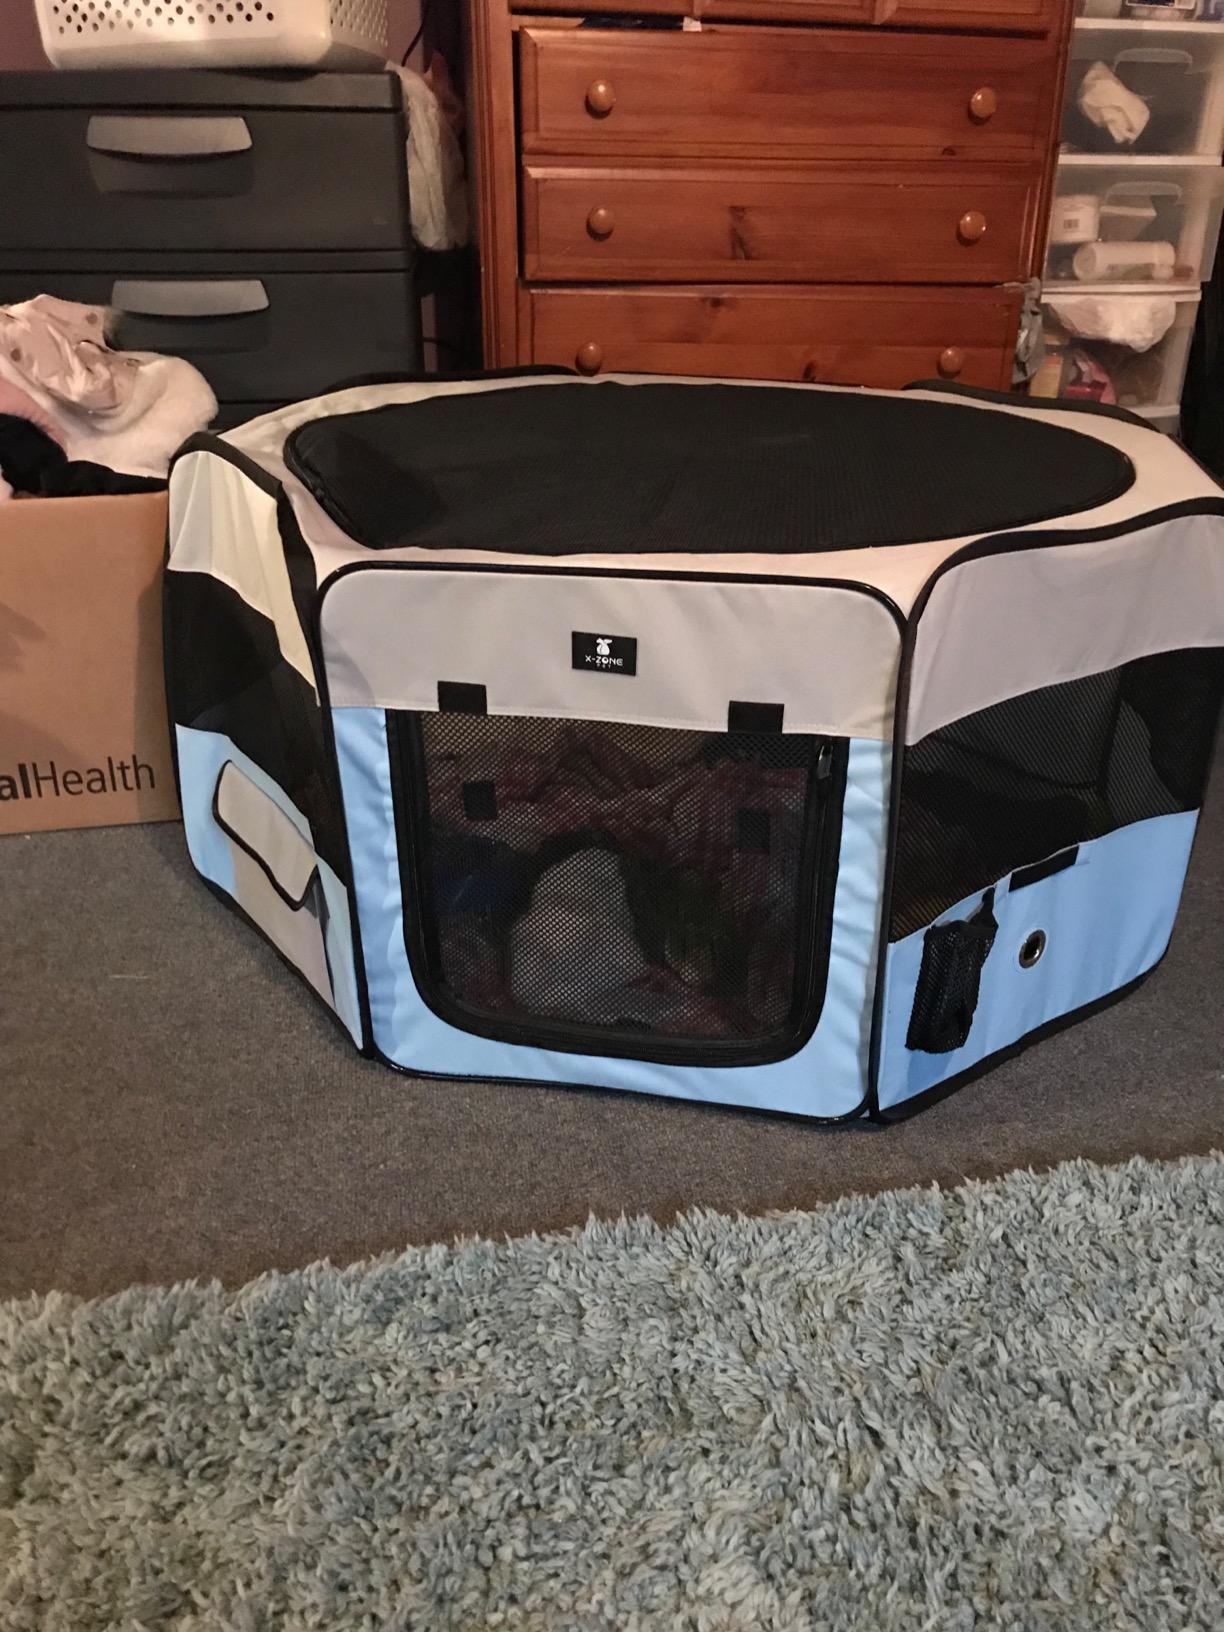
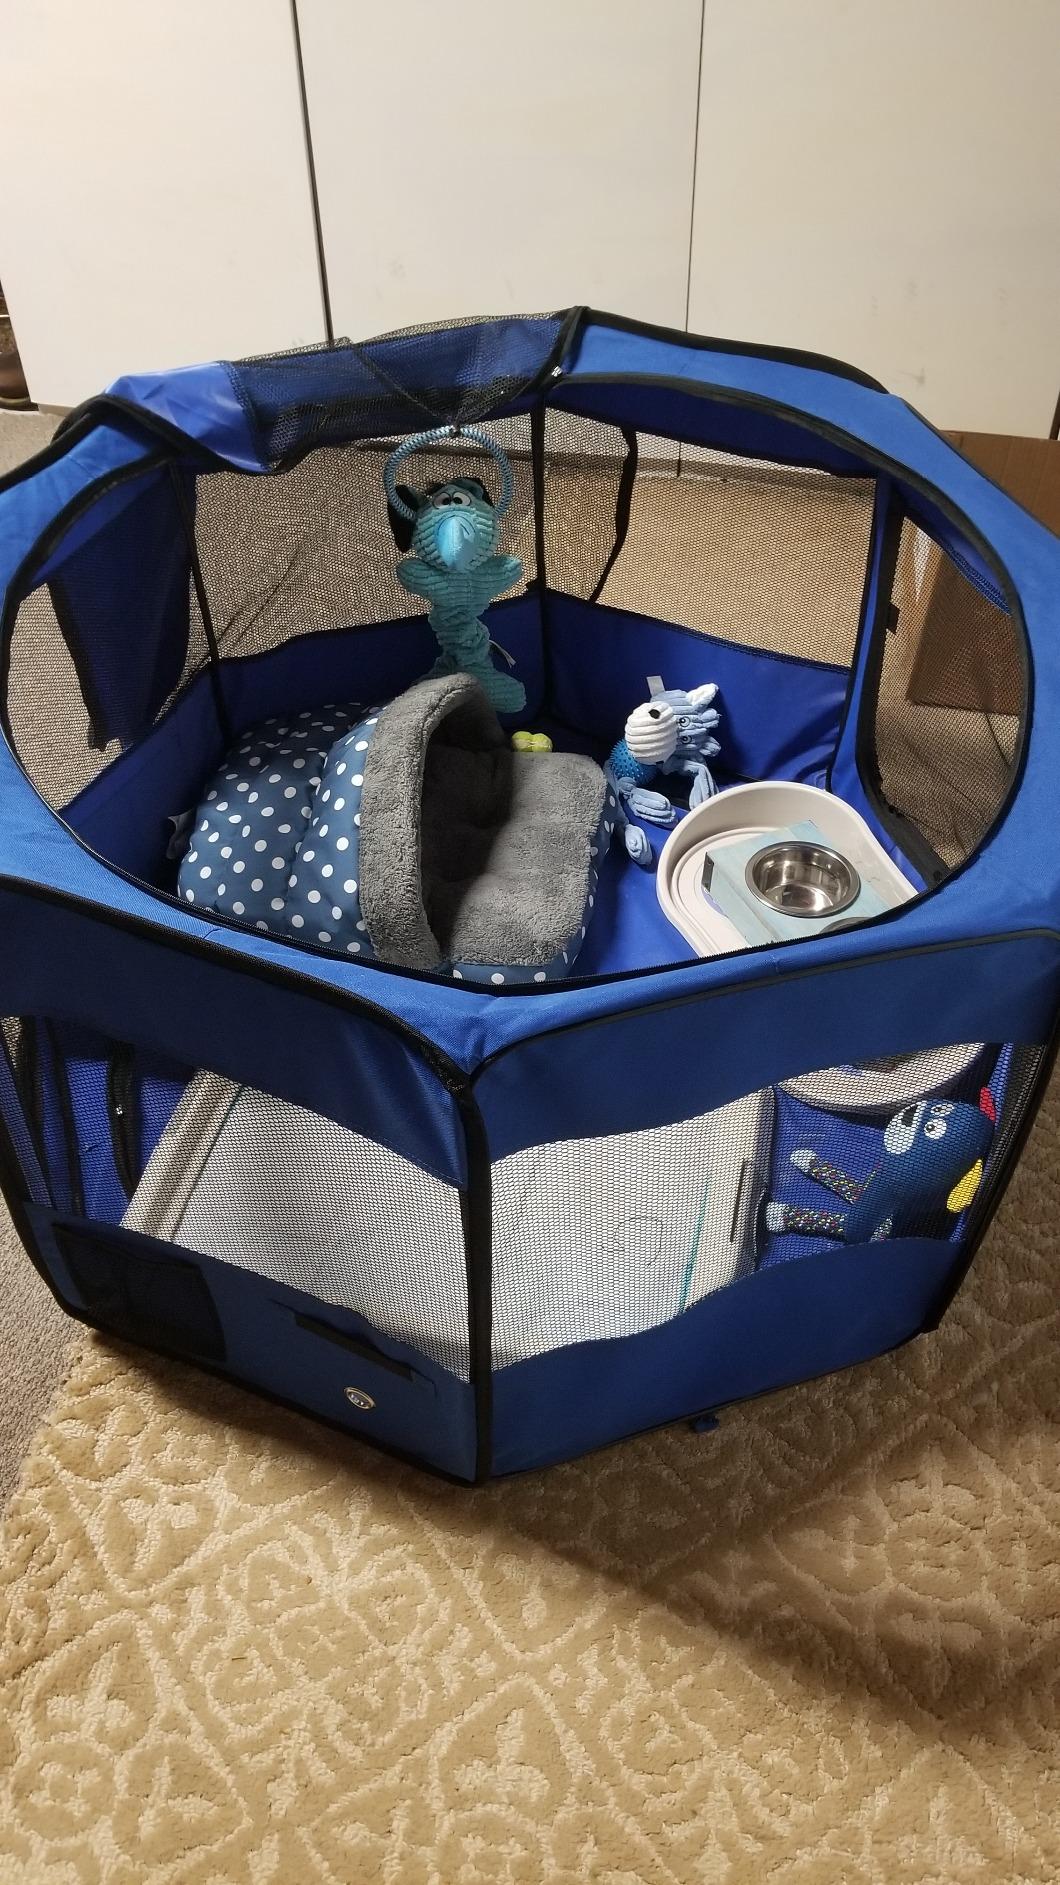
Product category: items_kennel
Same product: no